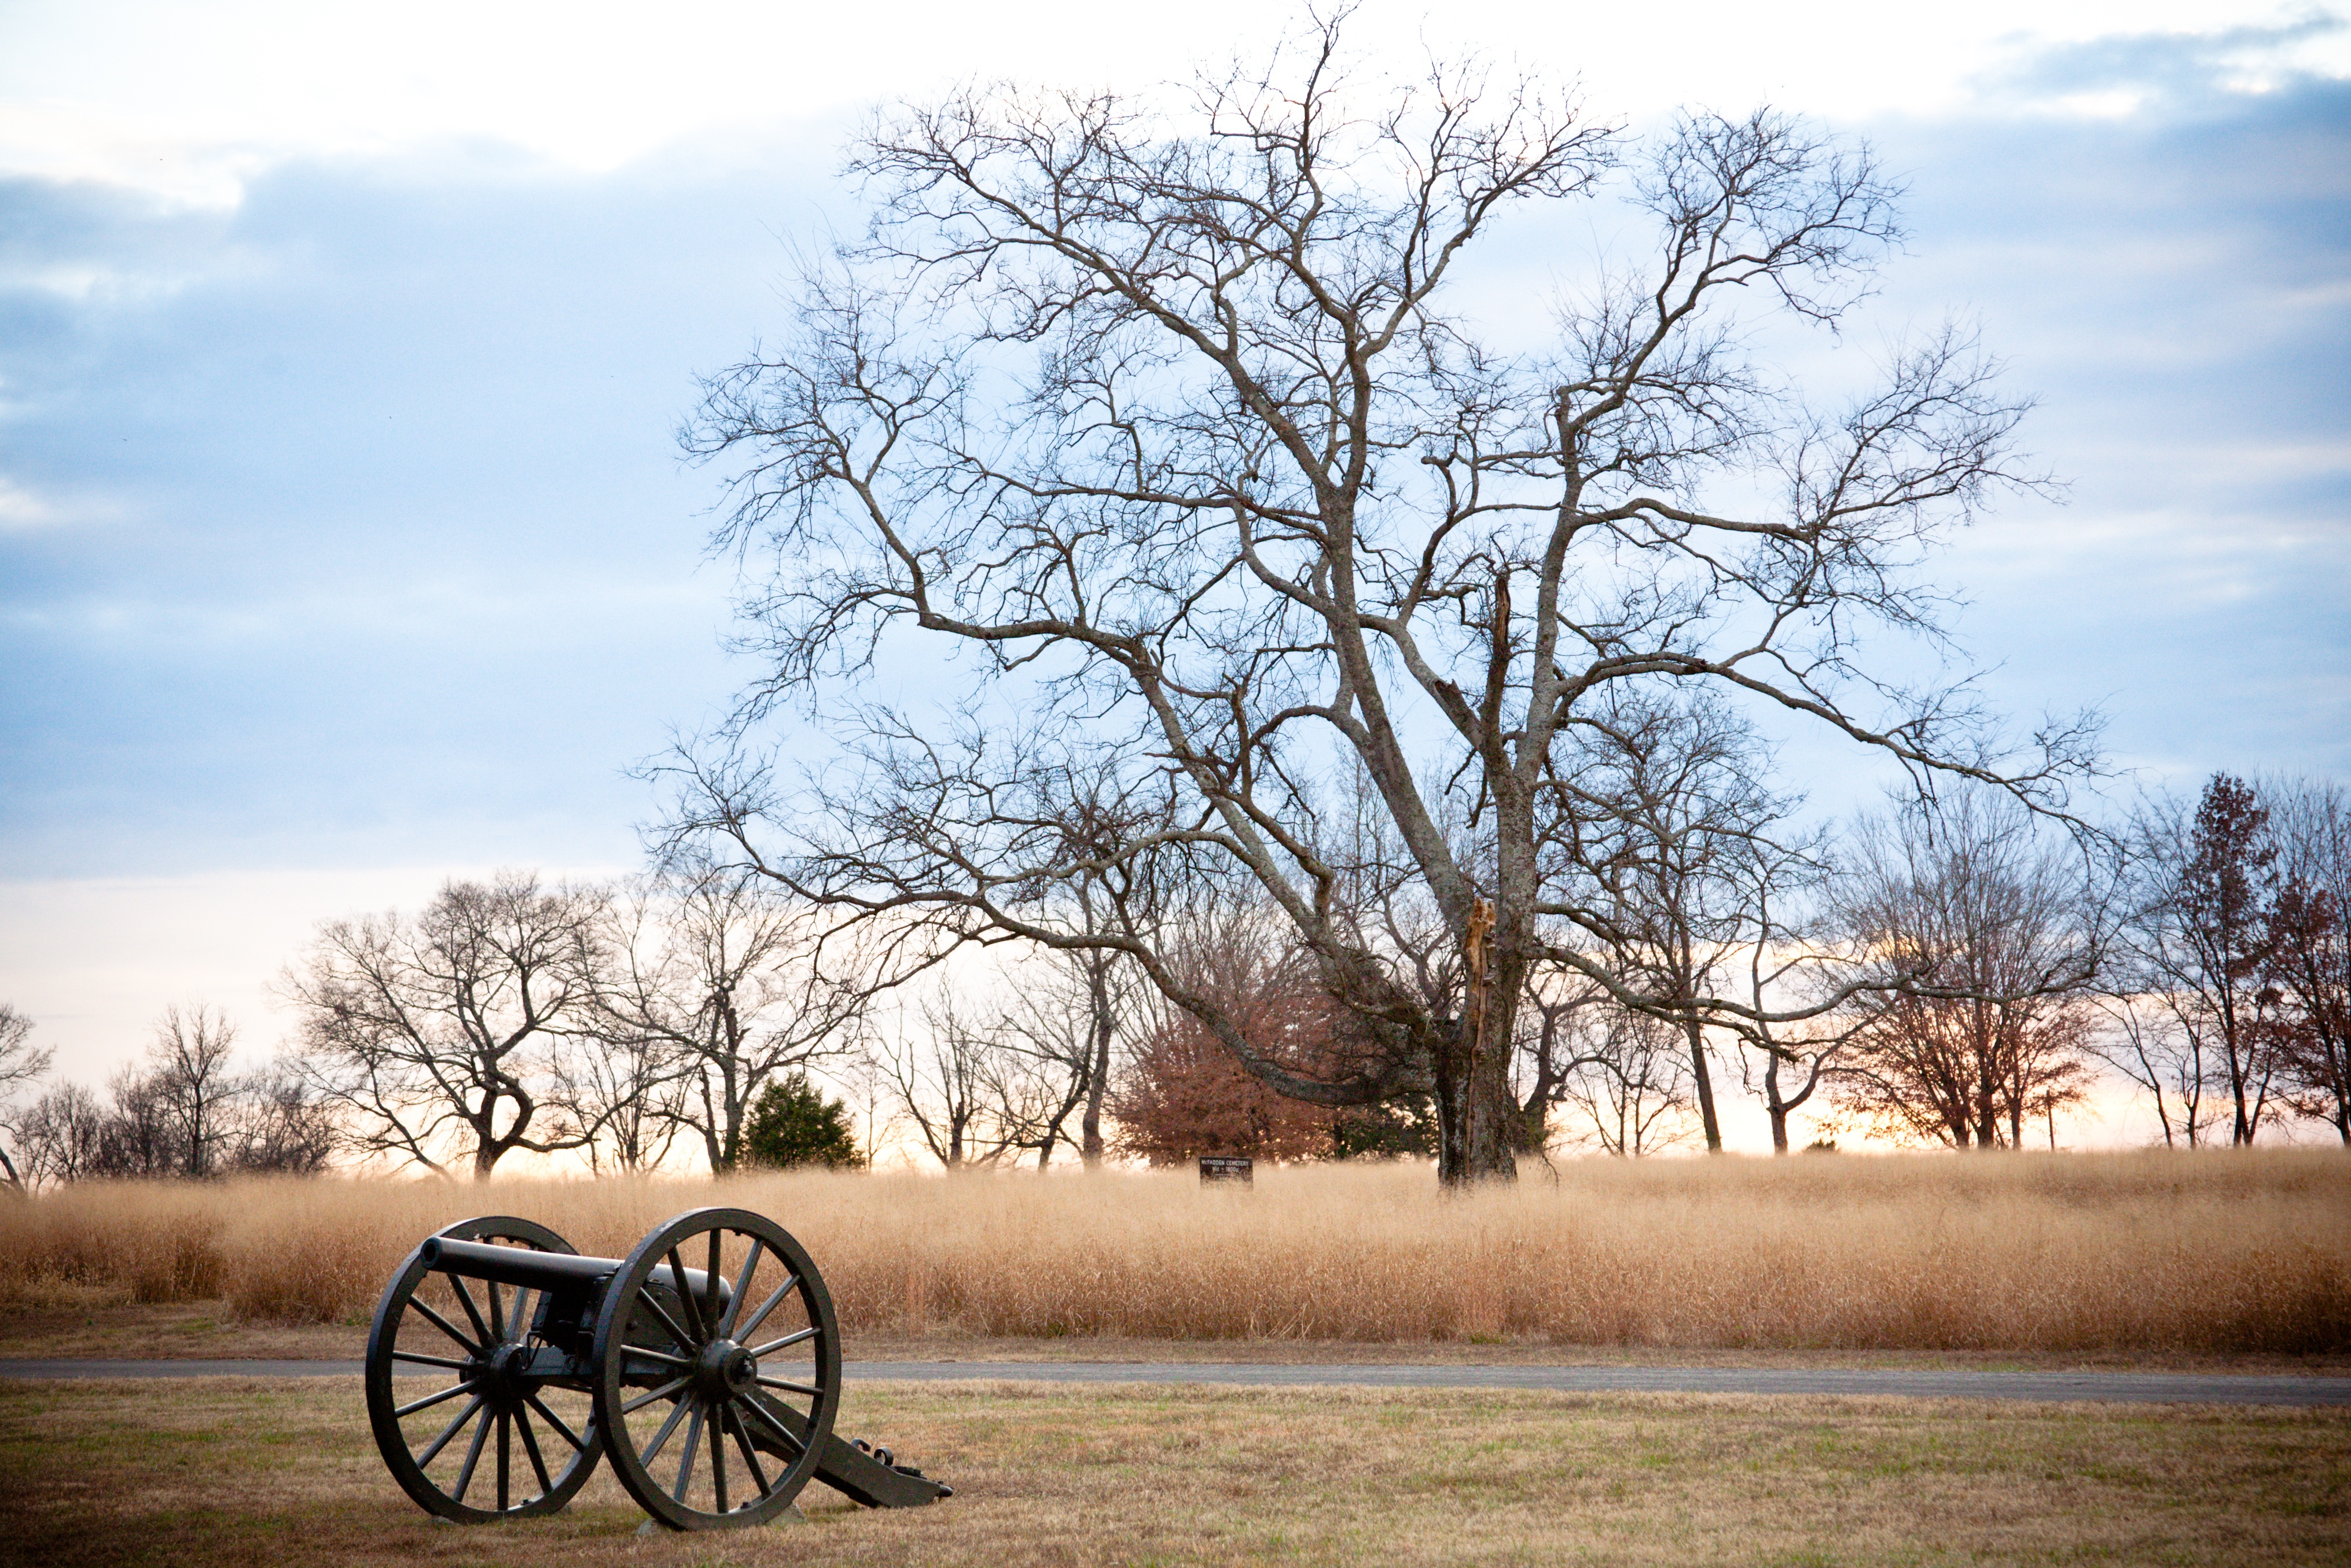
landscape, tree, nature, grass, winter, plant, trail, farm, morning, flower, truck, spring, autumn, season, plants, trees, beauty, rural area, woody plant